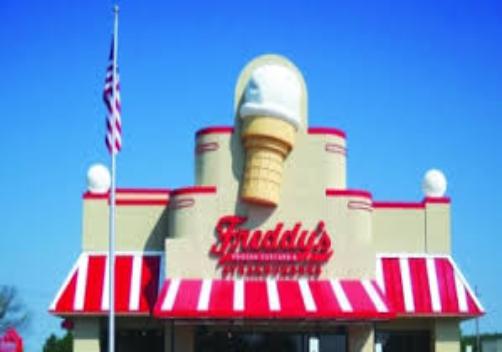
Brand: Freddy's Frozen Custard & Steakburgers
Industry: Food